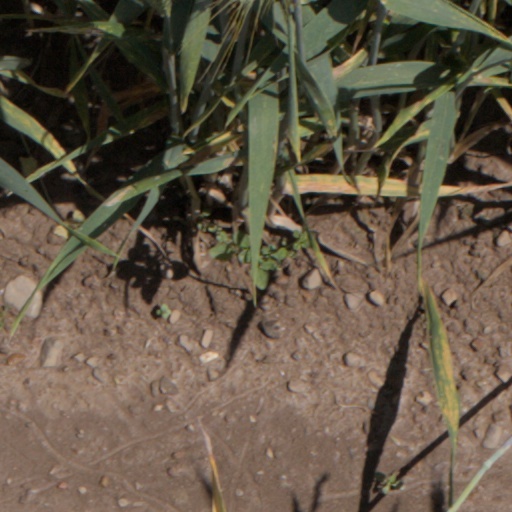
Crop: wheat